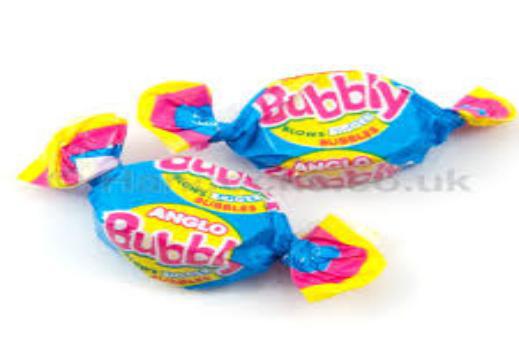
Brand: Anglo Bubbly
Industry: Food